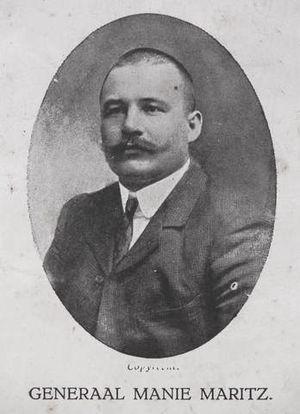
La rébellion Maritz, dite aussi révolte Boer ou The Five Shilling Rebellion, s'est produite en Afrique du Sud en 1914. Il s'agit d'une rébellion d'anciens Boers au début de la Première Guerre mondiale.